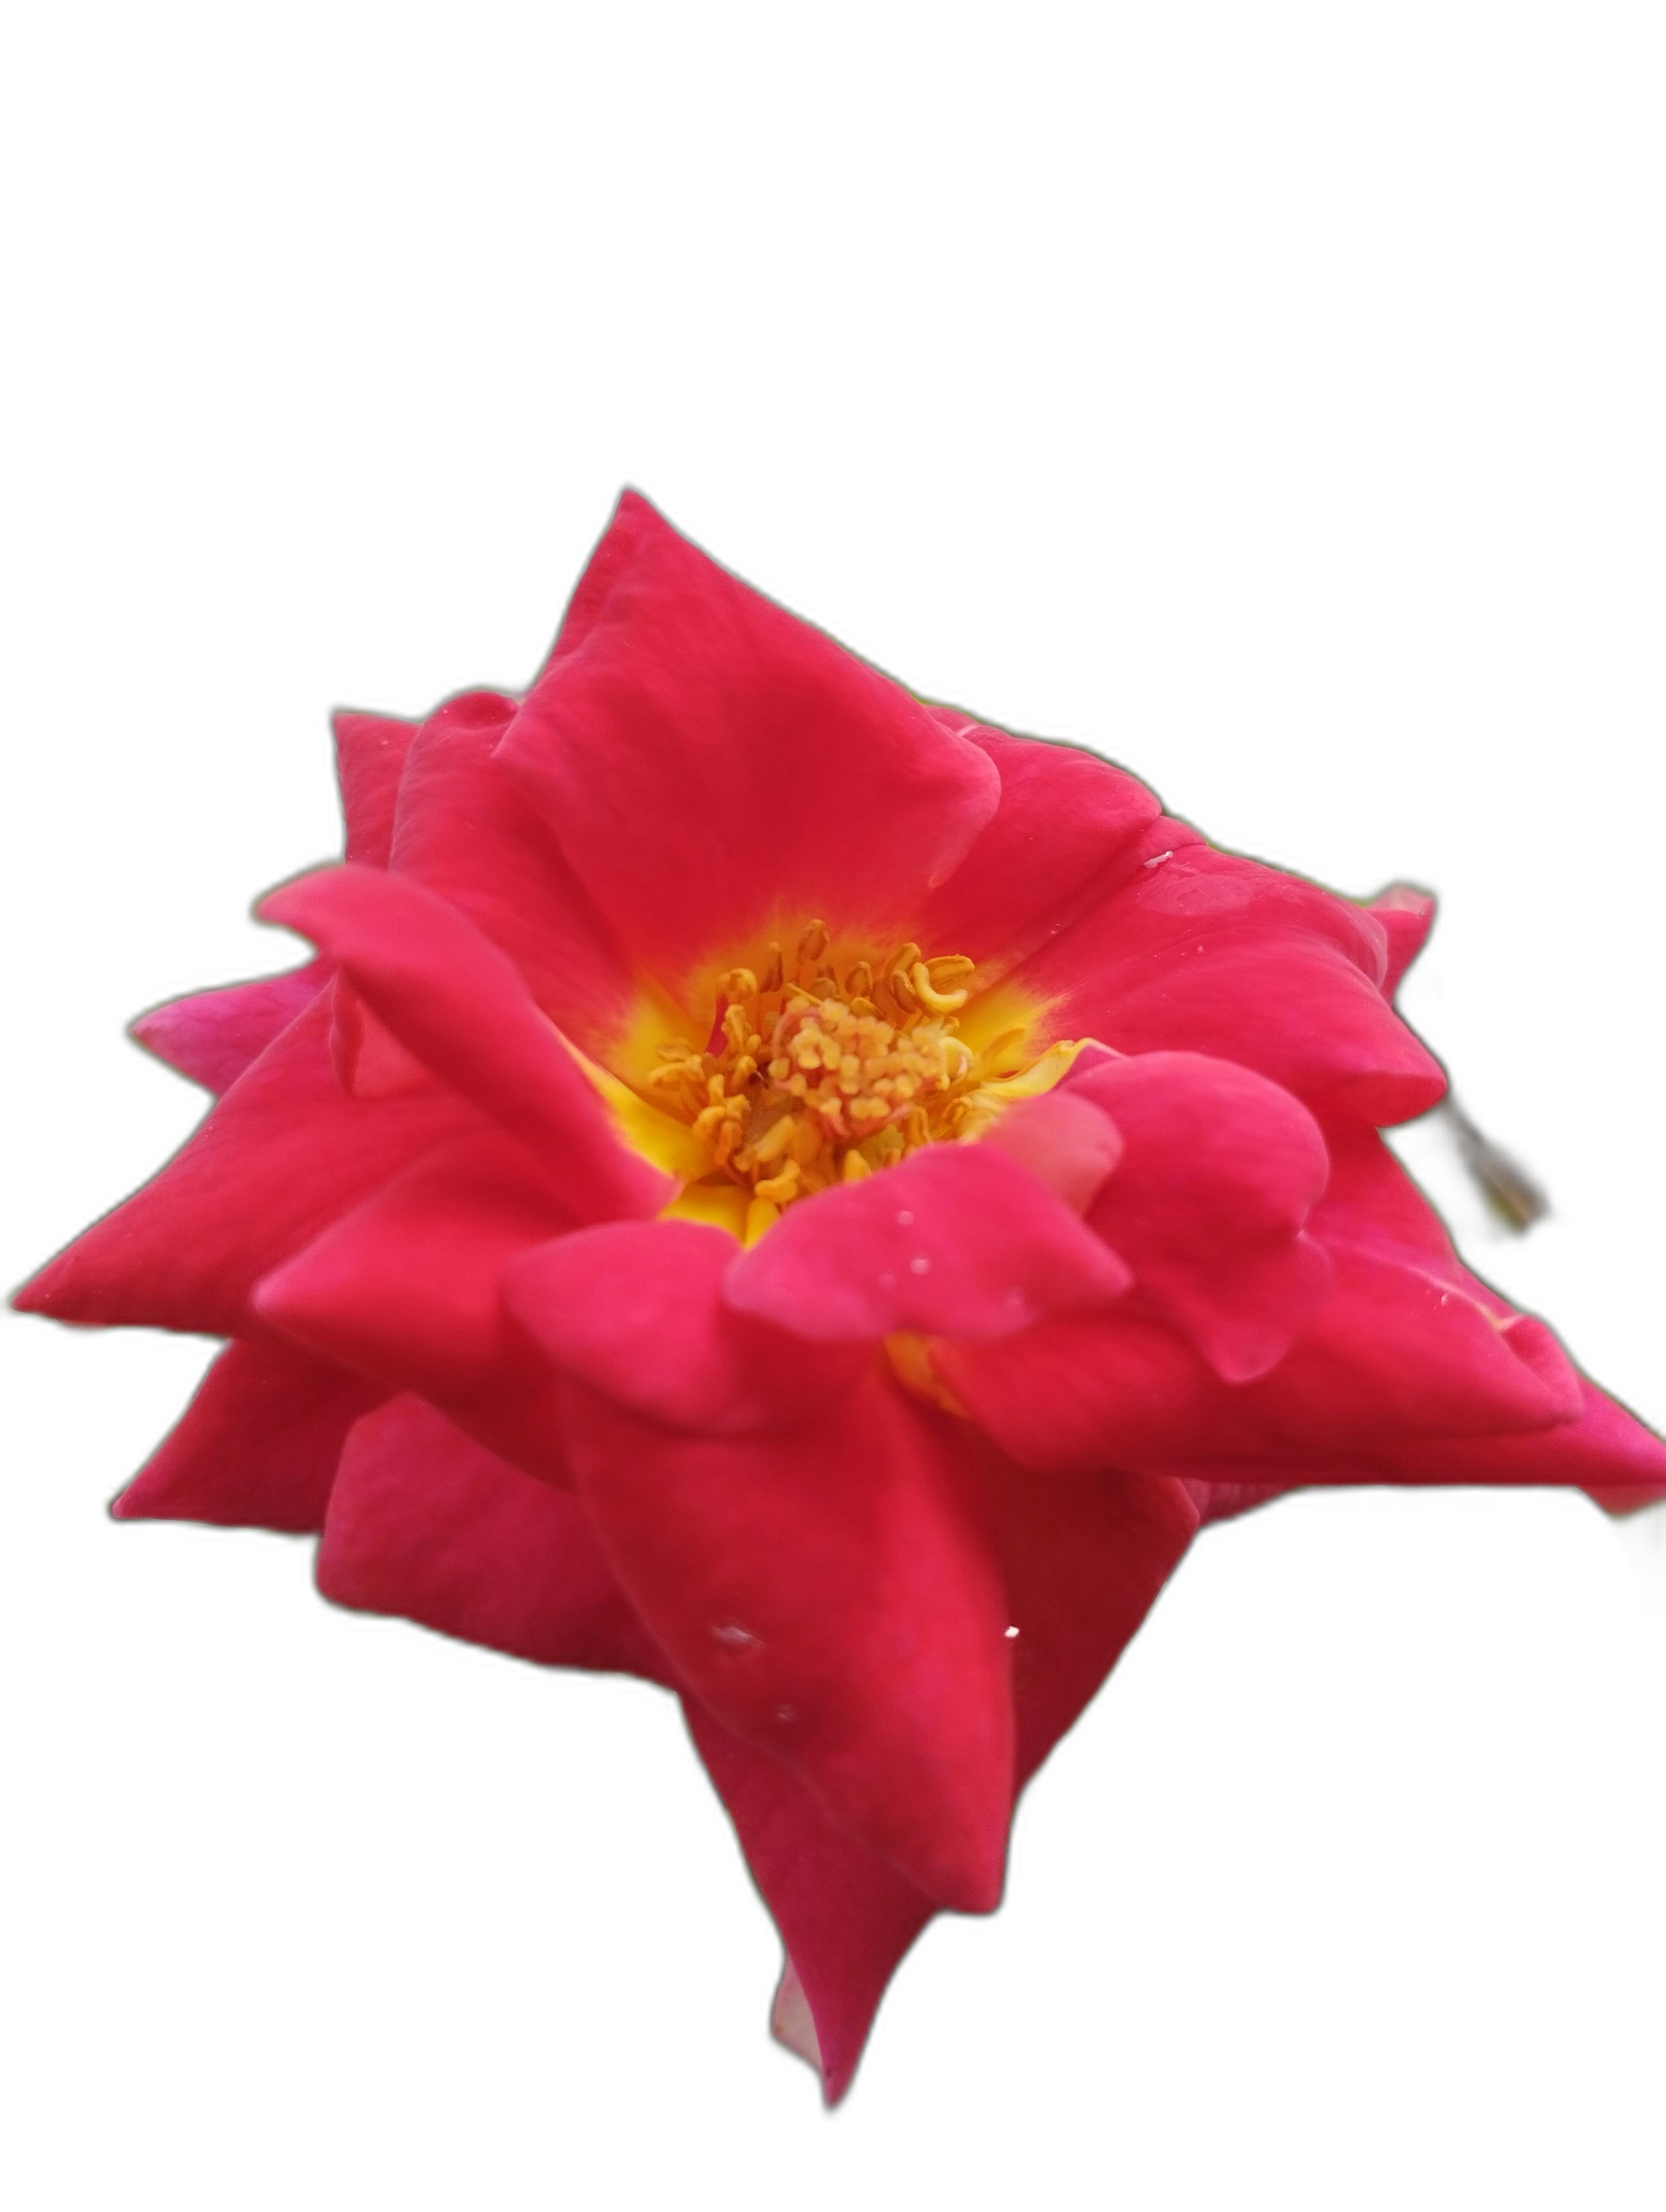
Label: Rose